List of mammals of Corsica

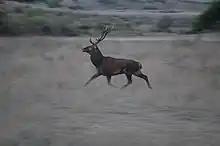
The Corsican red deer is the smallest subspecies of red deer

The even-toed ungulates are ungulates whose weight is borne about equally by the third and fourth toes, rather than mostly or entirely by the third as in perissodactyls. There are about 220 artiodactyl species, including many that are of great economic importance to humans.